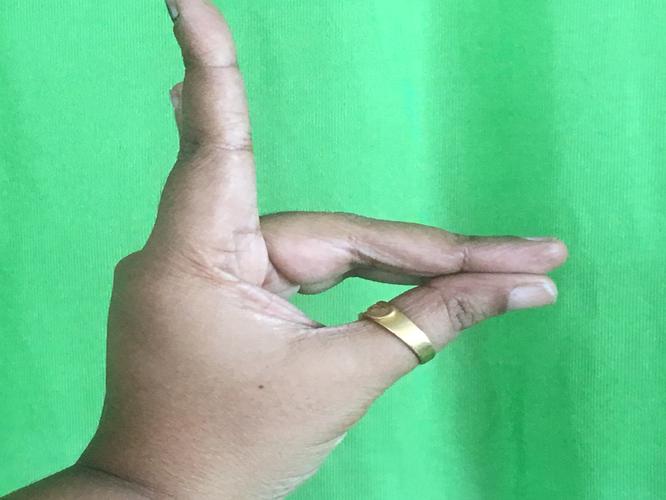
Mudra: Simhamukham
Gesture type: single_hand